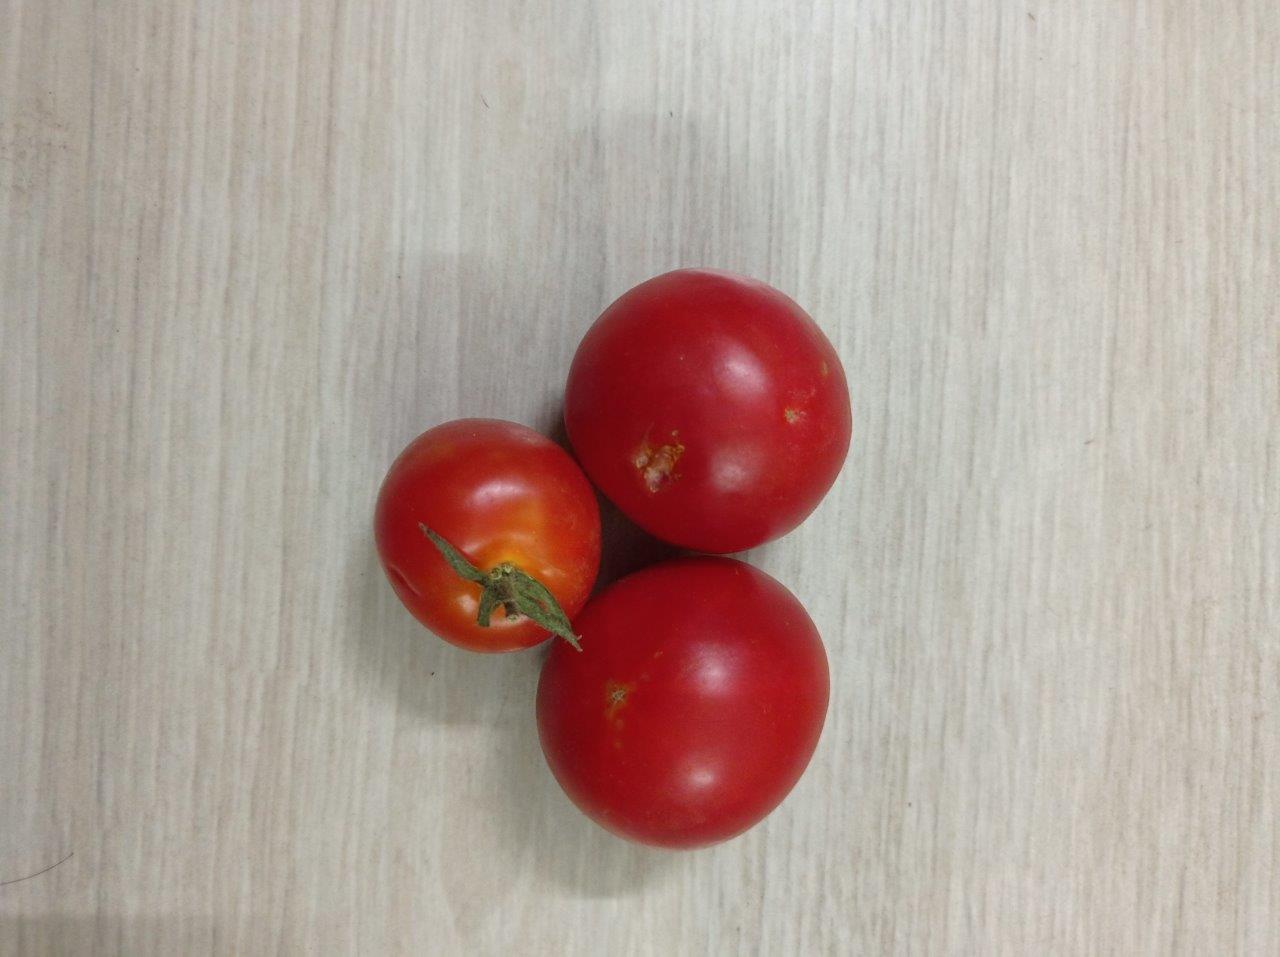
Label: Fresh